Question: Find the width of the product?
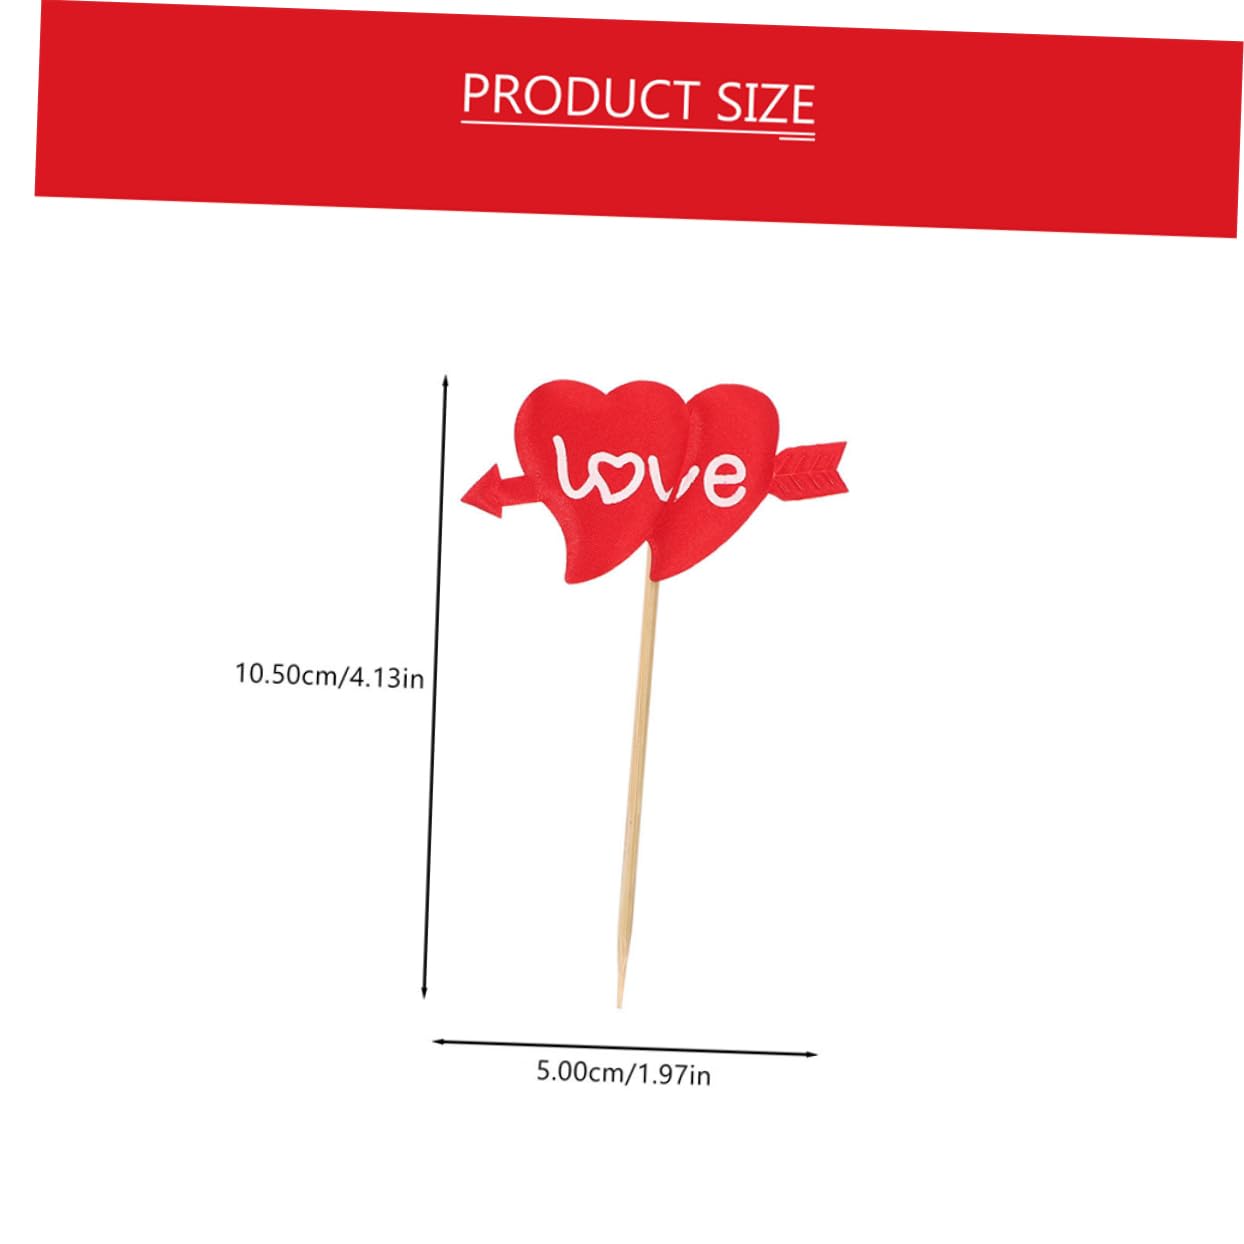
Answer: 5.0 centimetre